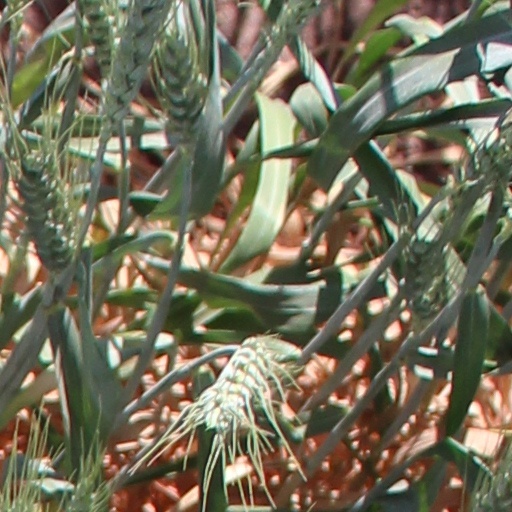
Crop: wheat